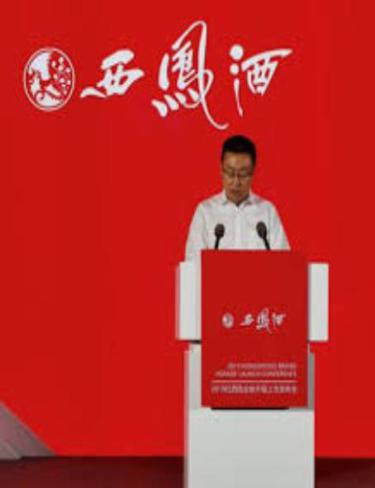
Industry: Food